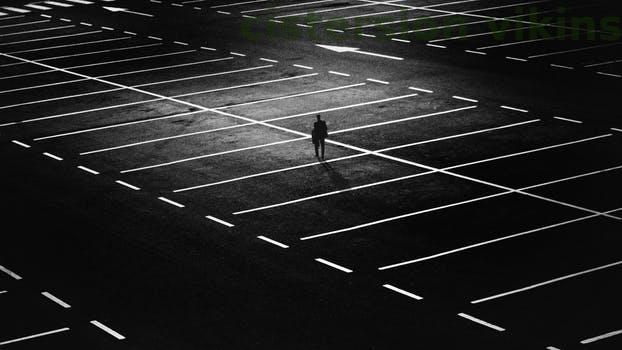
Label: Watermark